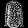
Label: Shirt